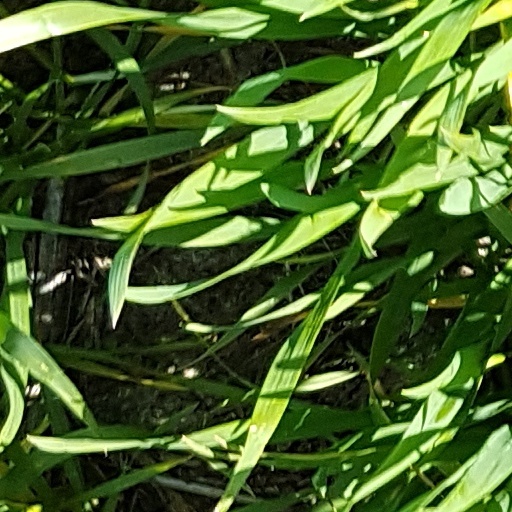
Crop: wheat